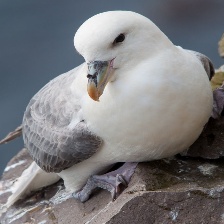
Species: NORTHERN FULMAR
Scientific name: FULMARUS GLACIALIS